Ribamontán al Mar

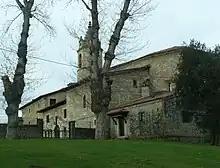
Our Lady of Latas sanctuary, Ribamontán al Mar, Cantabria, Spain

Ribamontán al Mar is a municipality in Cantabria, Spain, located on the Bay of Santander.